Brothers Halbertsma

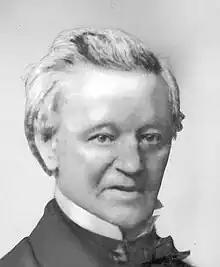
Justus Hiddes Halbertsma.

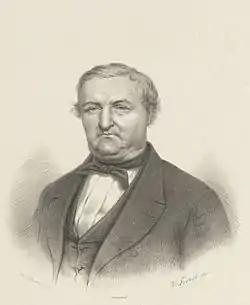
Eeltsje Hiddes Halbertsma.

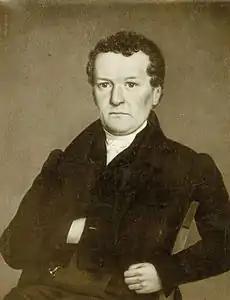
Tsjalling Hiddes Halbertsma.

The Brothers Halbertsma, members of the Halbertsma family, were three brothers born in the Frisian village of Grou towards the end of the 18th century, who played a role of crucial importance for the development of a written literature in the Western Frisian language. These three brothers were: